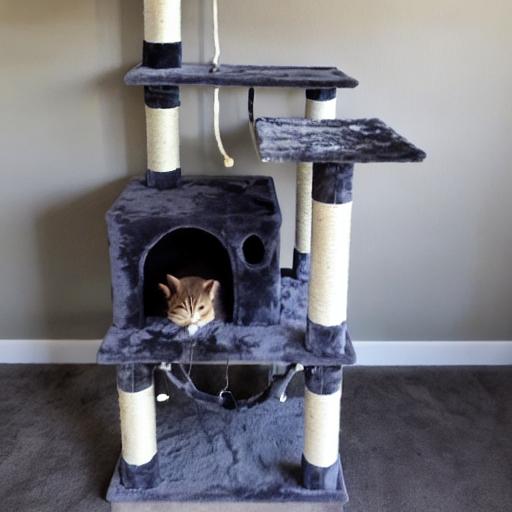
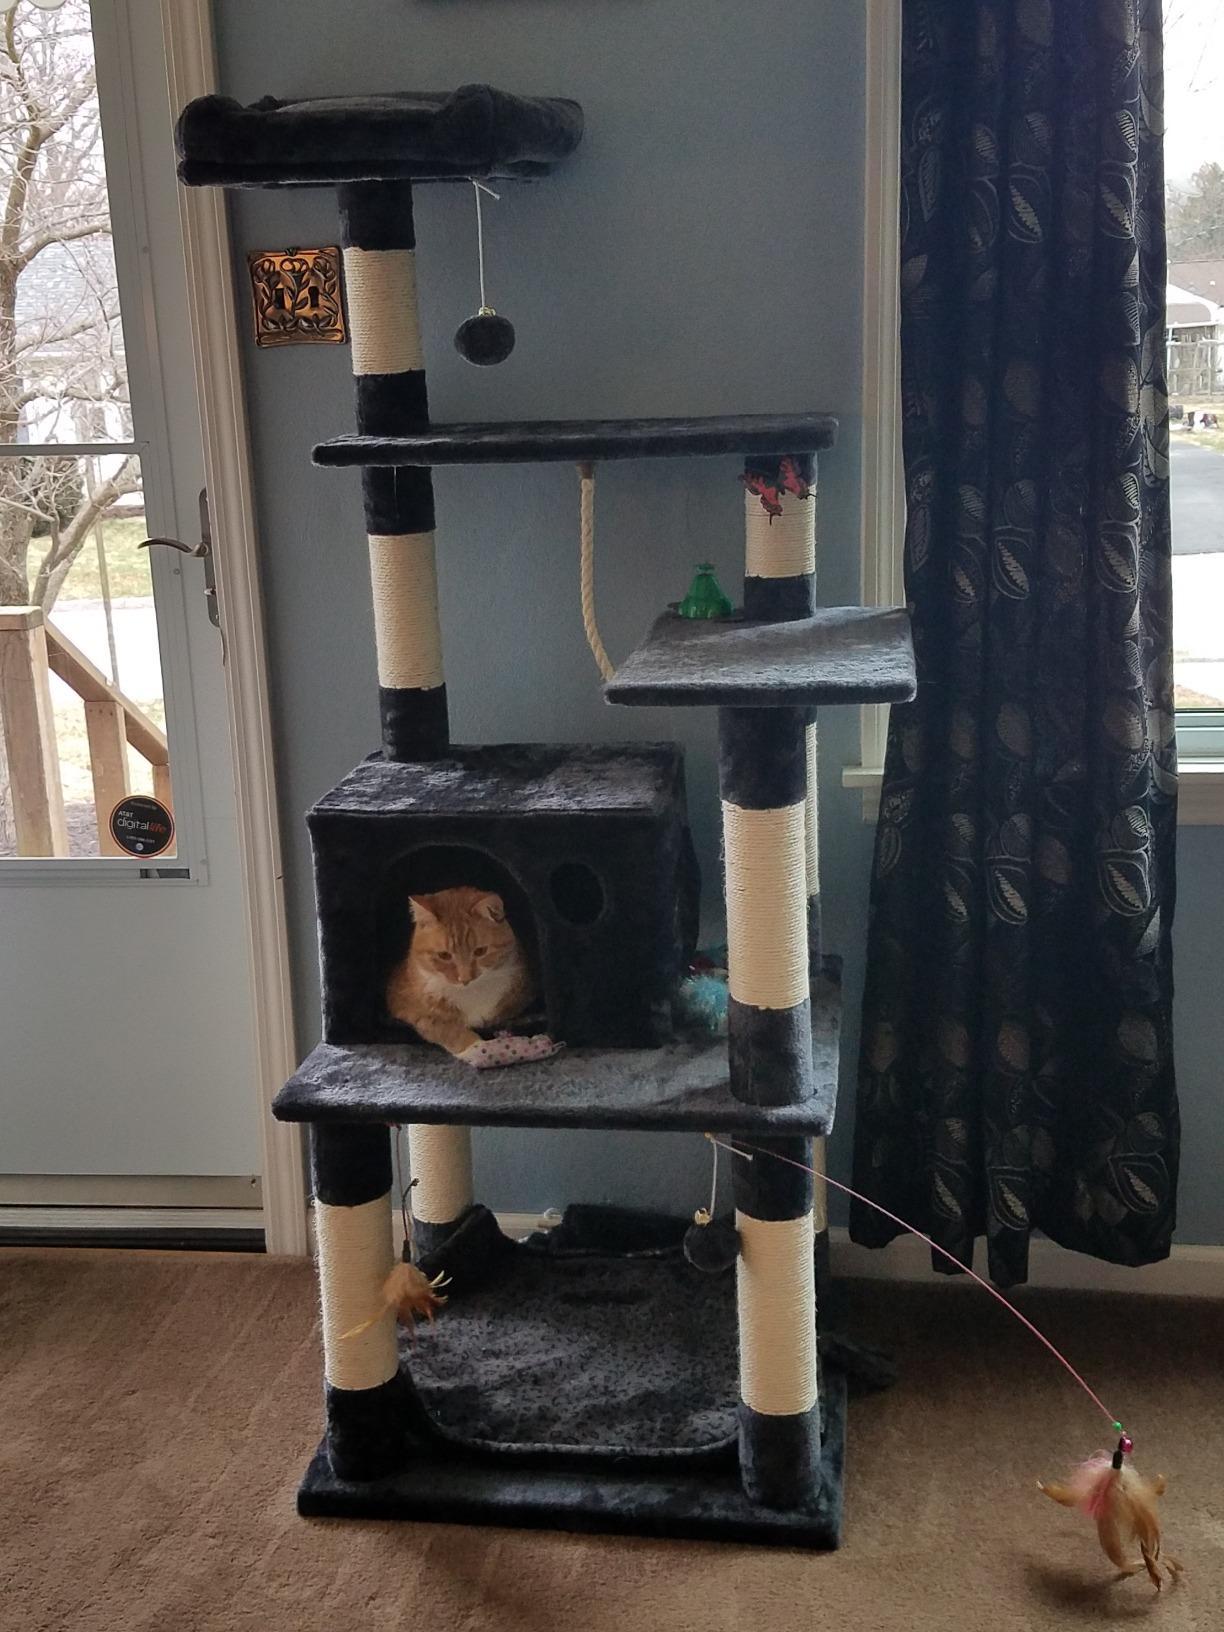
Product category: items_cat tree
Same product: no